Bishnu Sethi

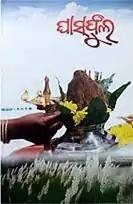
Ghasaphula

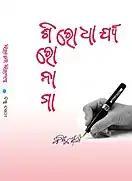
Sironama Sirodharya

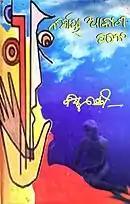
Nirmaya Akasha Tale

Sethi was the sub-editor of Odia weekly "Bisesh Khabar." He was the editor of "Ghasaphula", a historical and cultural quarterly magazine. His prose collection 'Sironama Sirodharya' reflects many socio-cultural issues and their solutions. He wrote two poem collections named "Nirmaya Aakash Tale and Niswa Matira Swara." Moreover, he had keen interest in short stories and Odia history, culture, heritage and language also. He was the regular columnist of various Odia newspapers and journals. He has been elected as the Senate Member to Utkal University of Culture, Bhubaneswar.